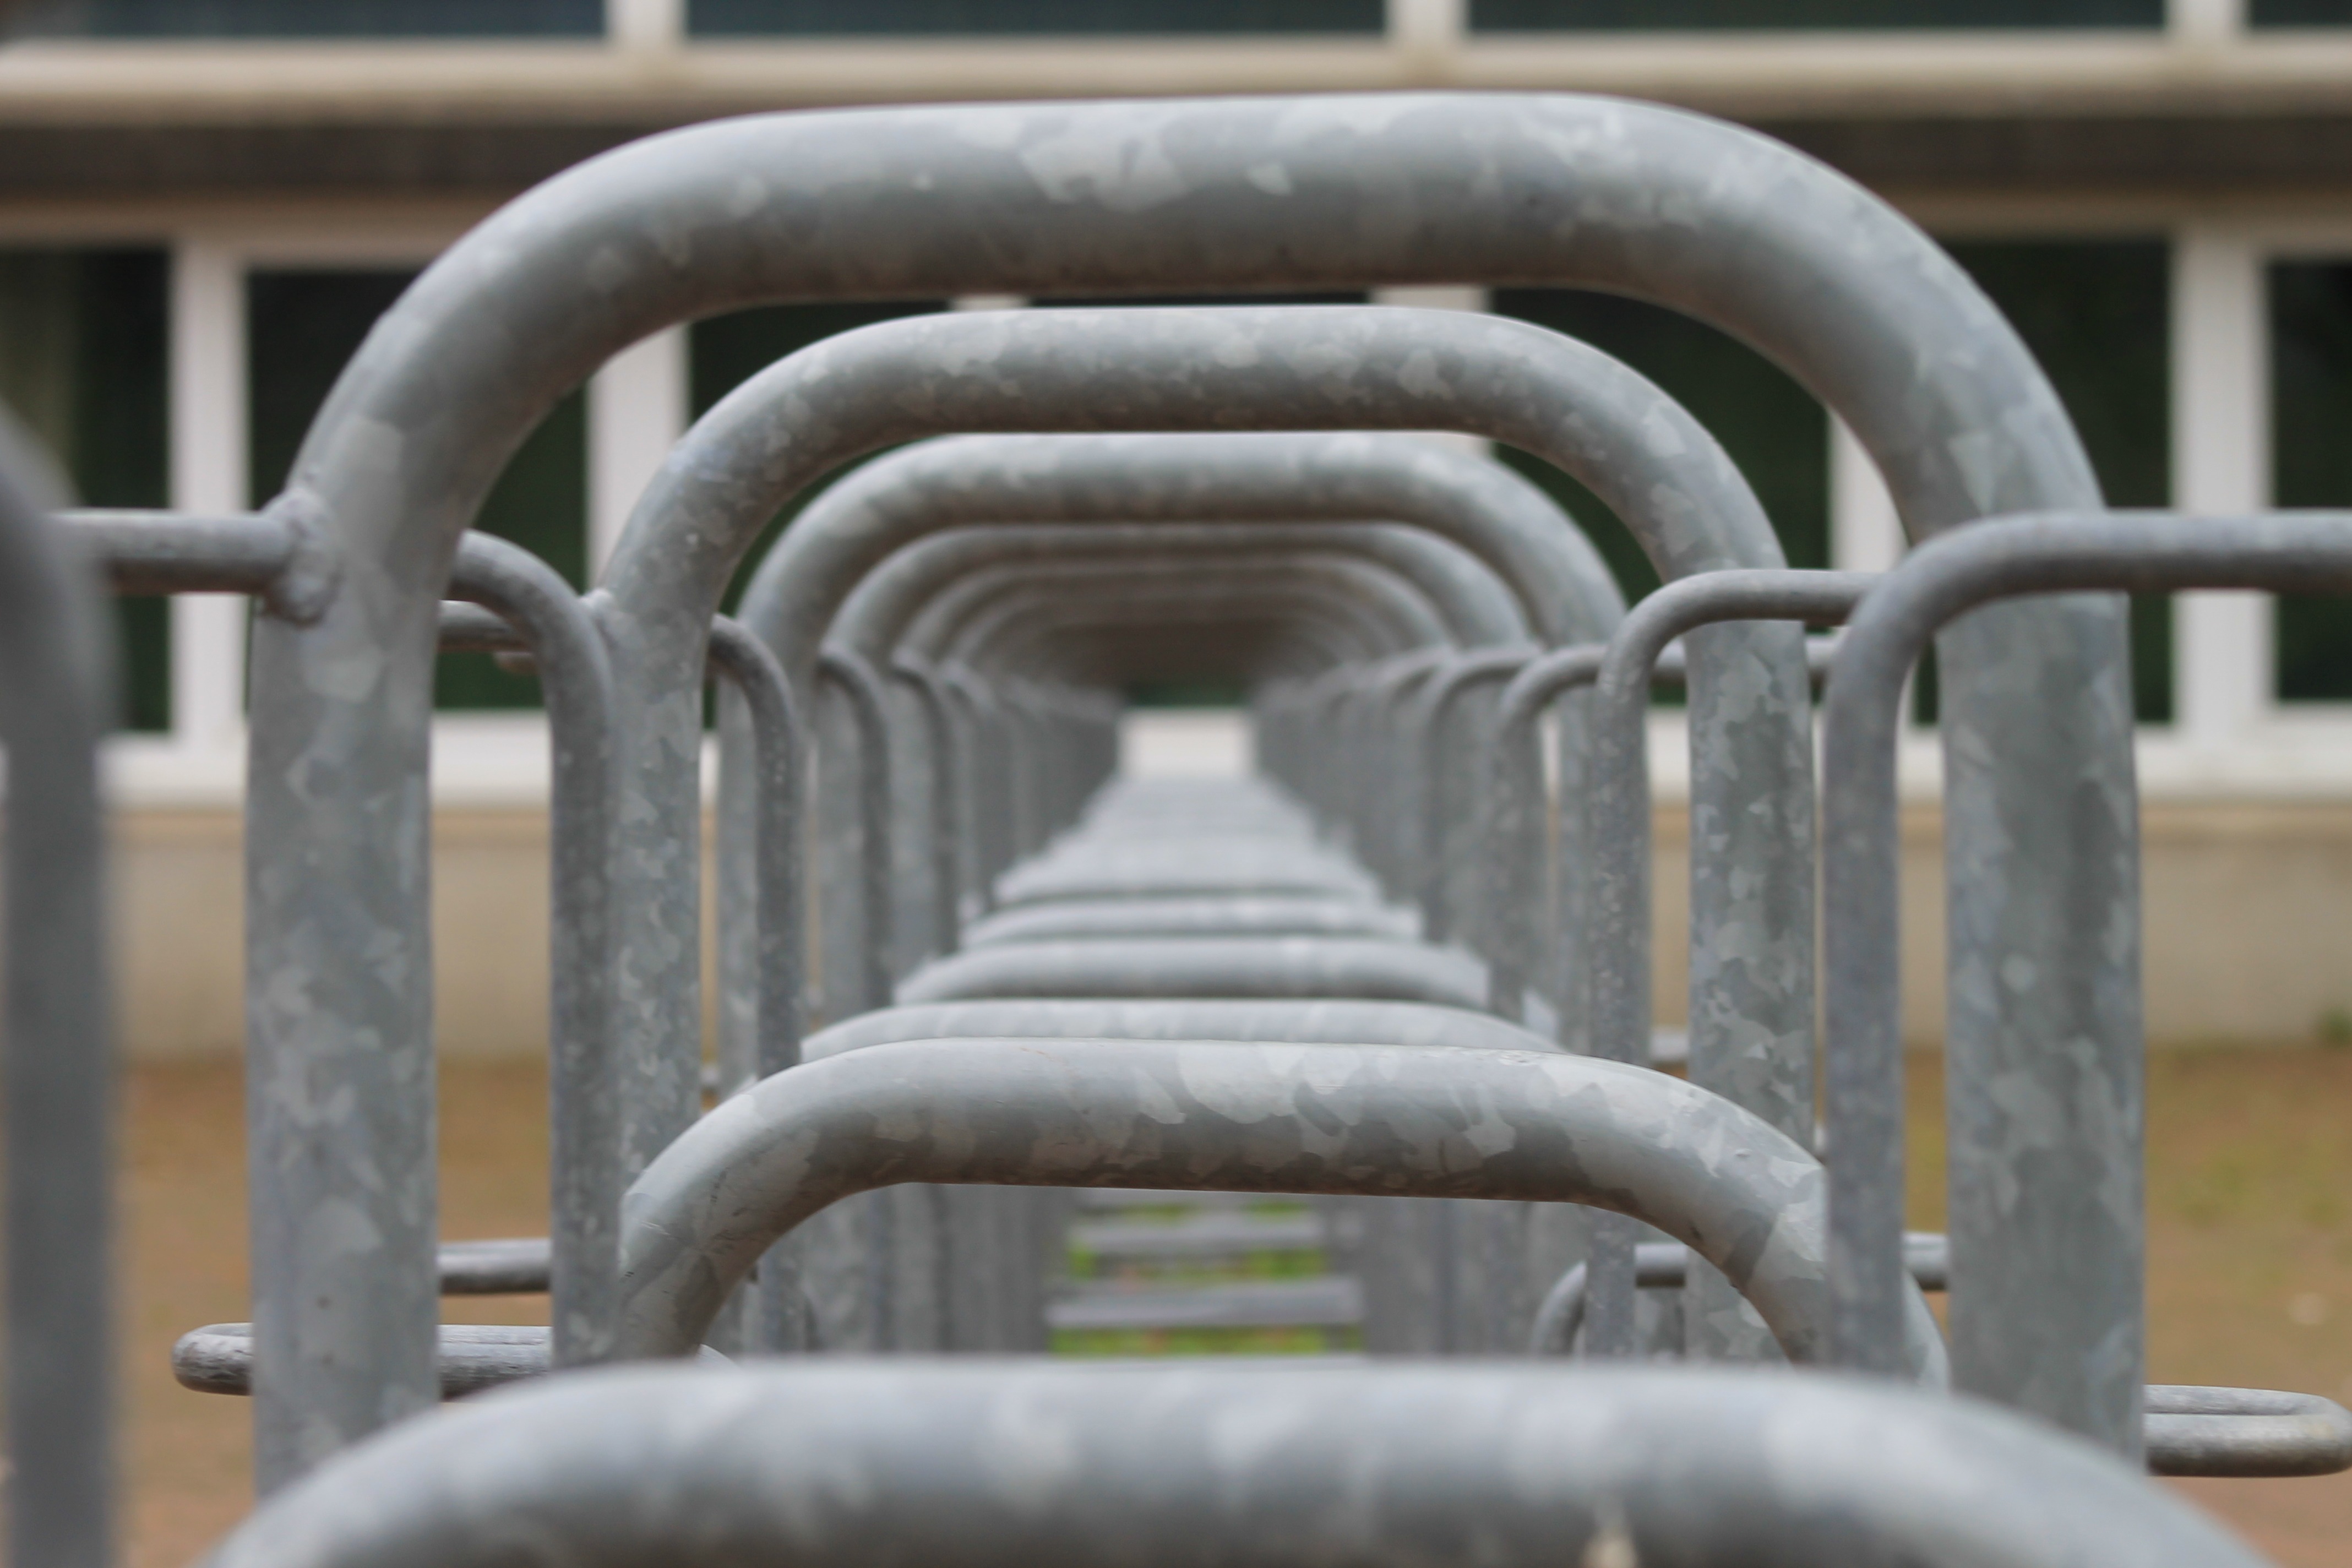
structure, chair, monument, statue, metal, furniture, sculpture, art, temple, school, iron, by looking, bike racks